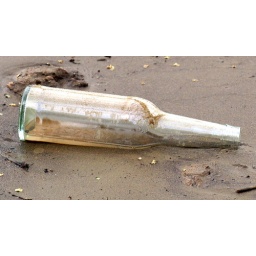
A bottle in the sand